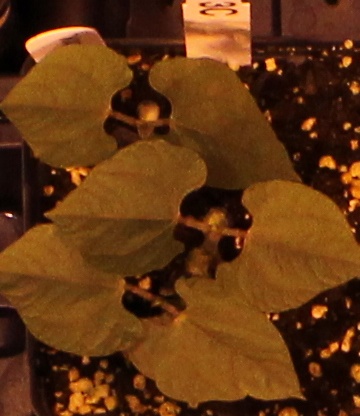
Label: Blackbean